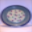
Label: plate